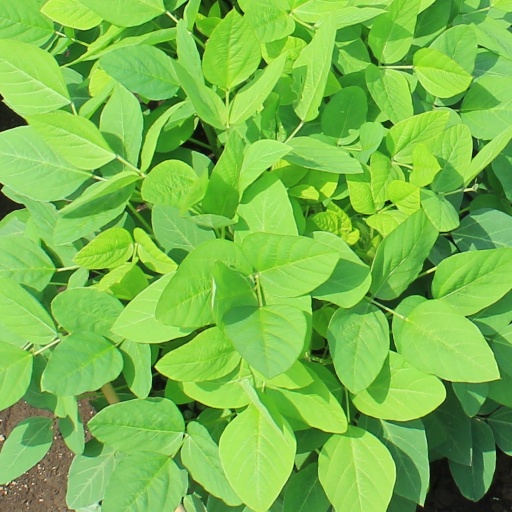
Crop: soybean